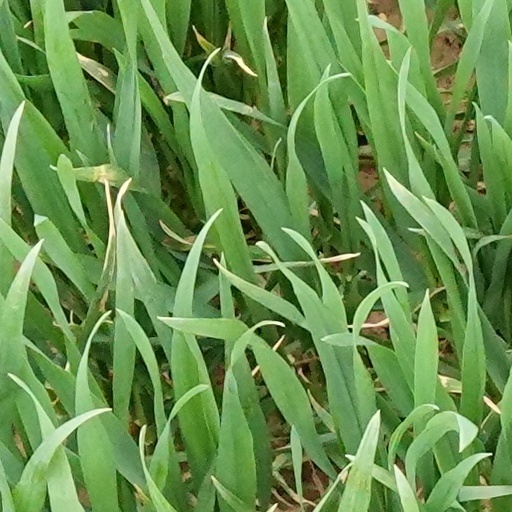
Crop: wheat